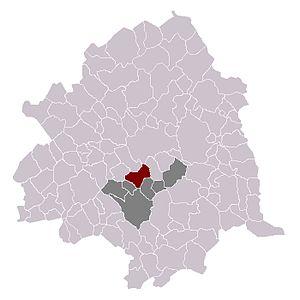
Wattignies dans son canton et son arrondissement
Wattignies est une commune française située dans le département du Nord en région Hauts-de-France. Elle fait partie de la Métropole européenne de Lille.